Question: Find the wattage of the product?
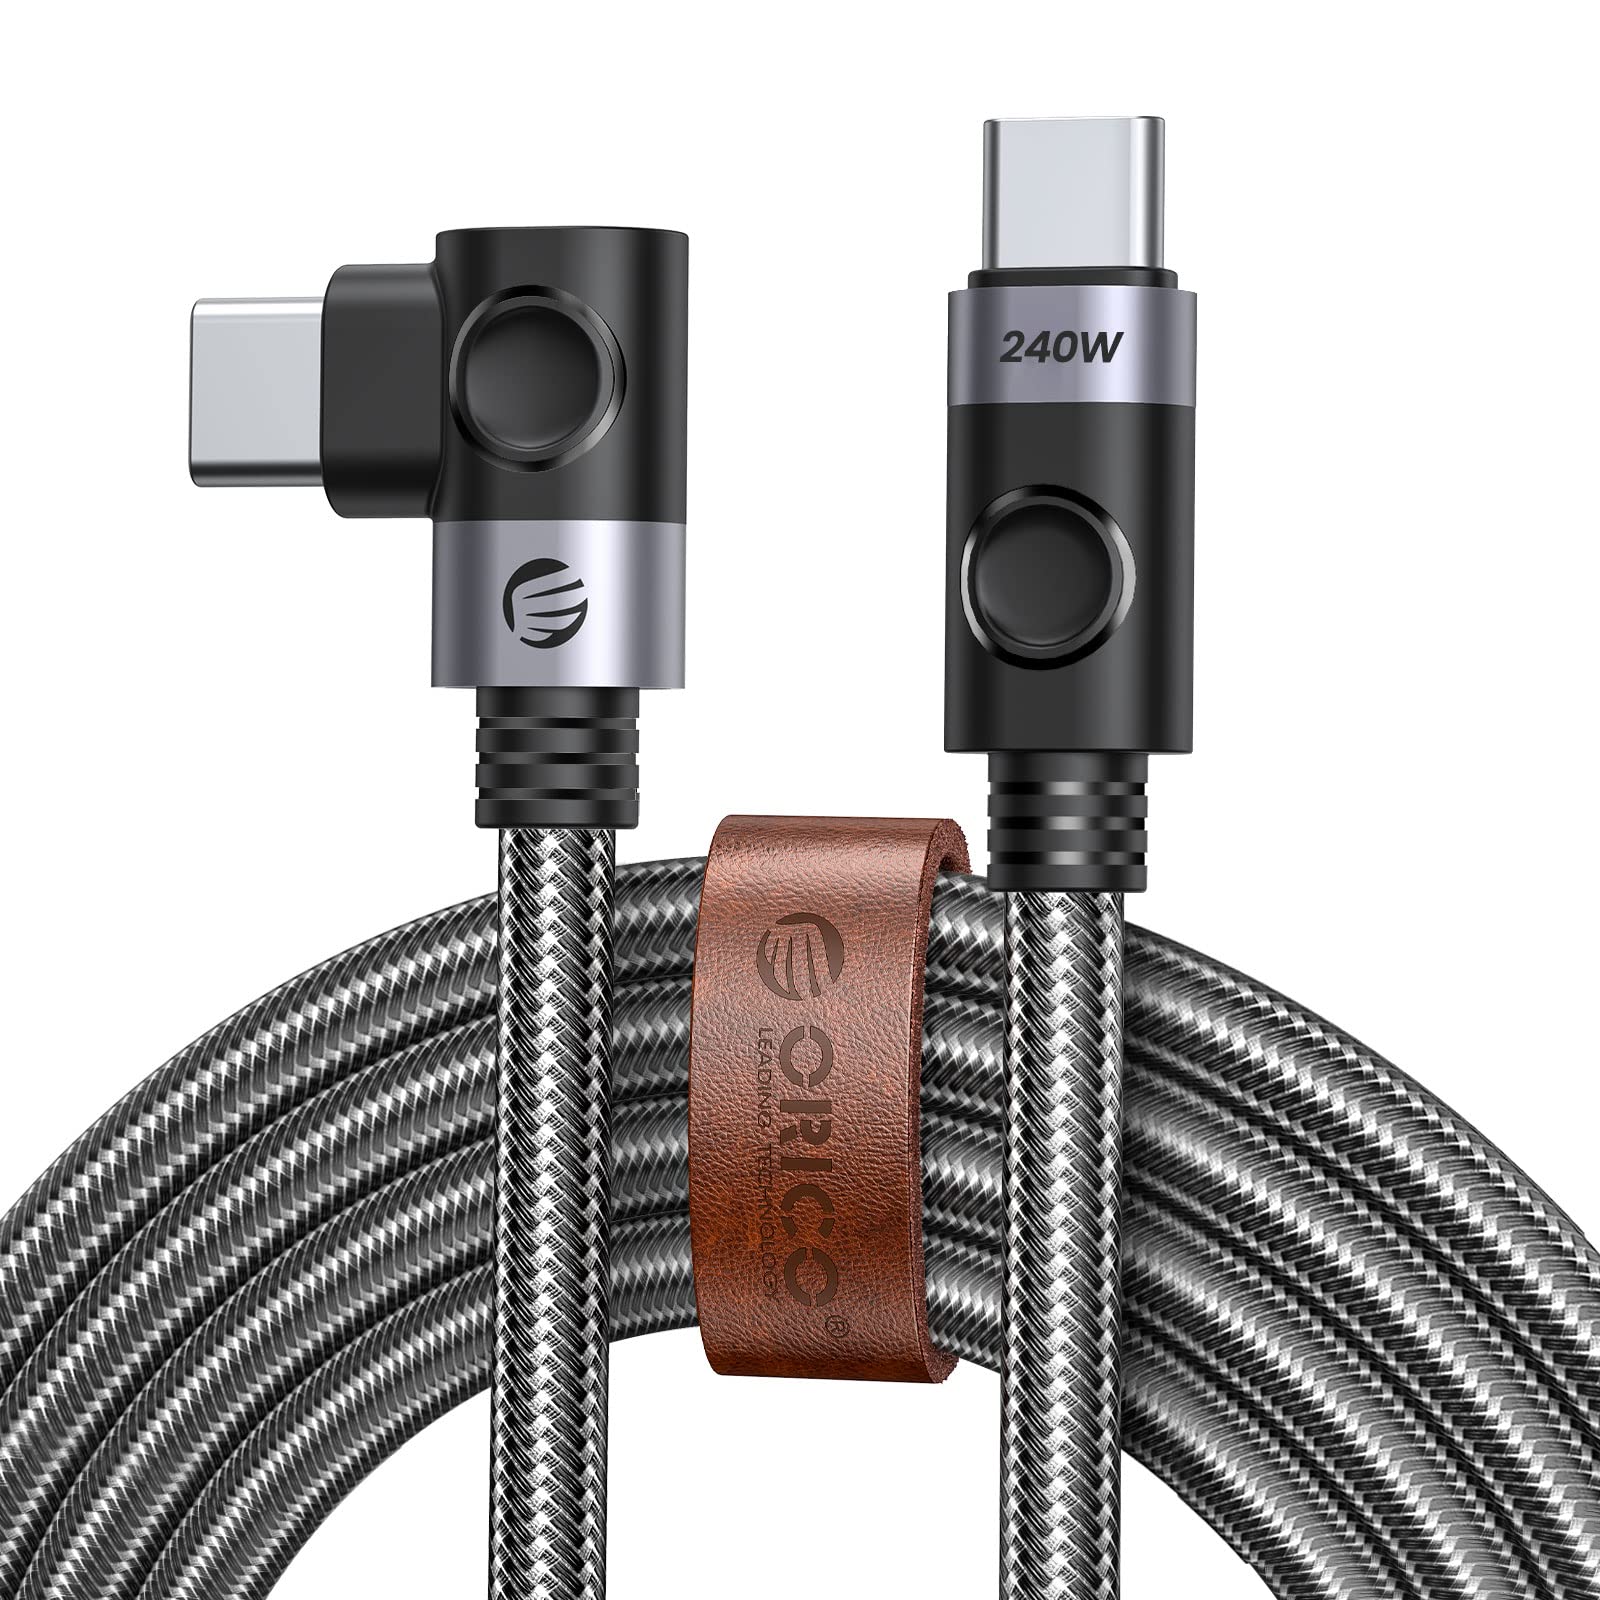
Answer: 240.0 watt